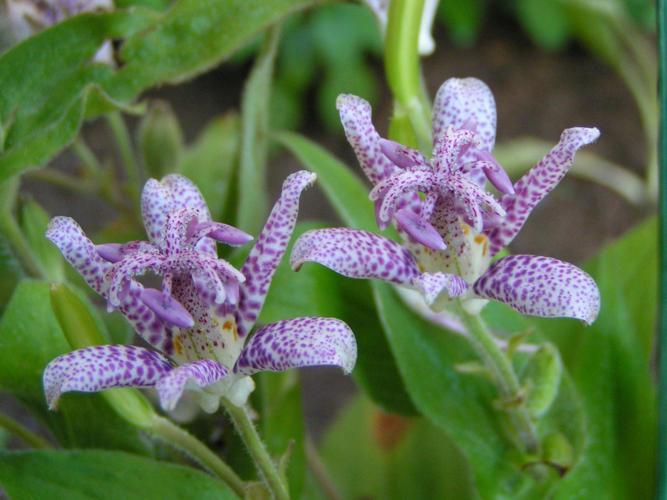
Label: toad lily